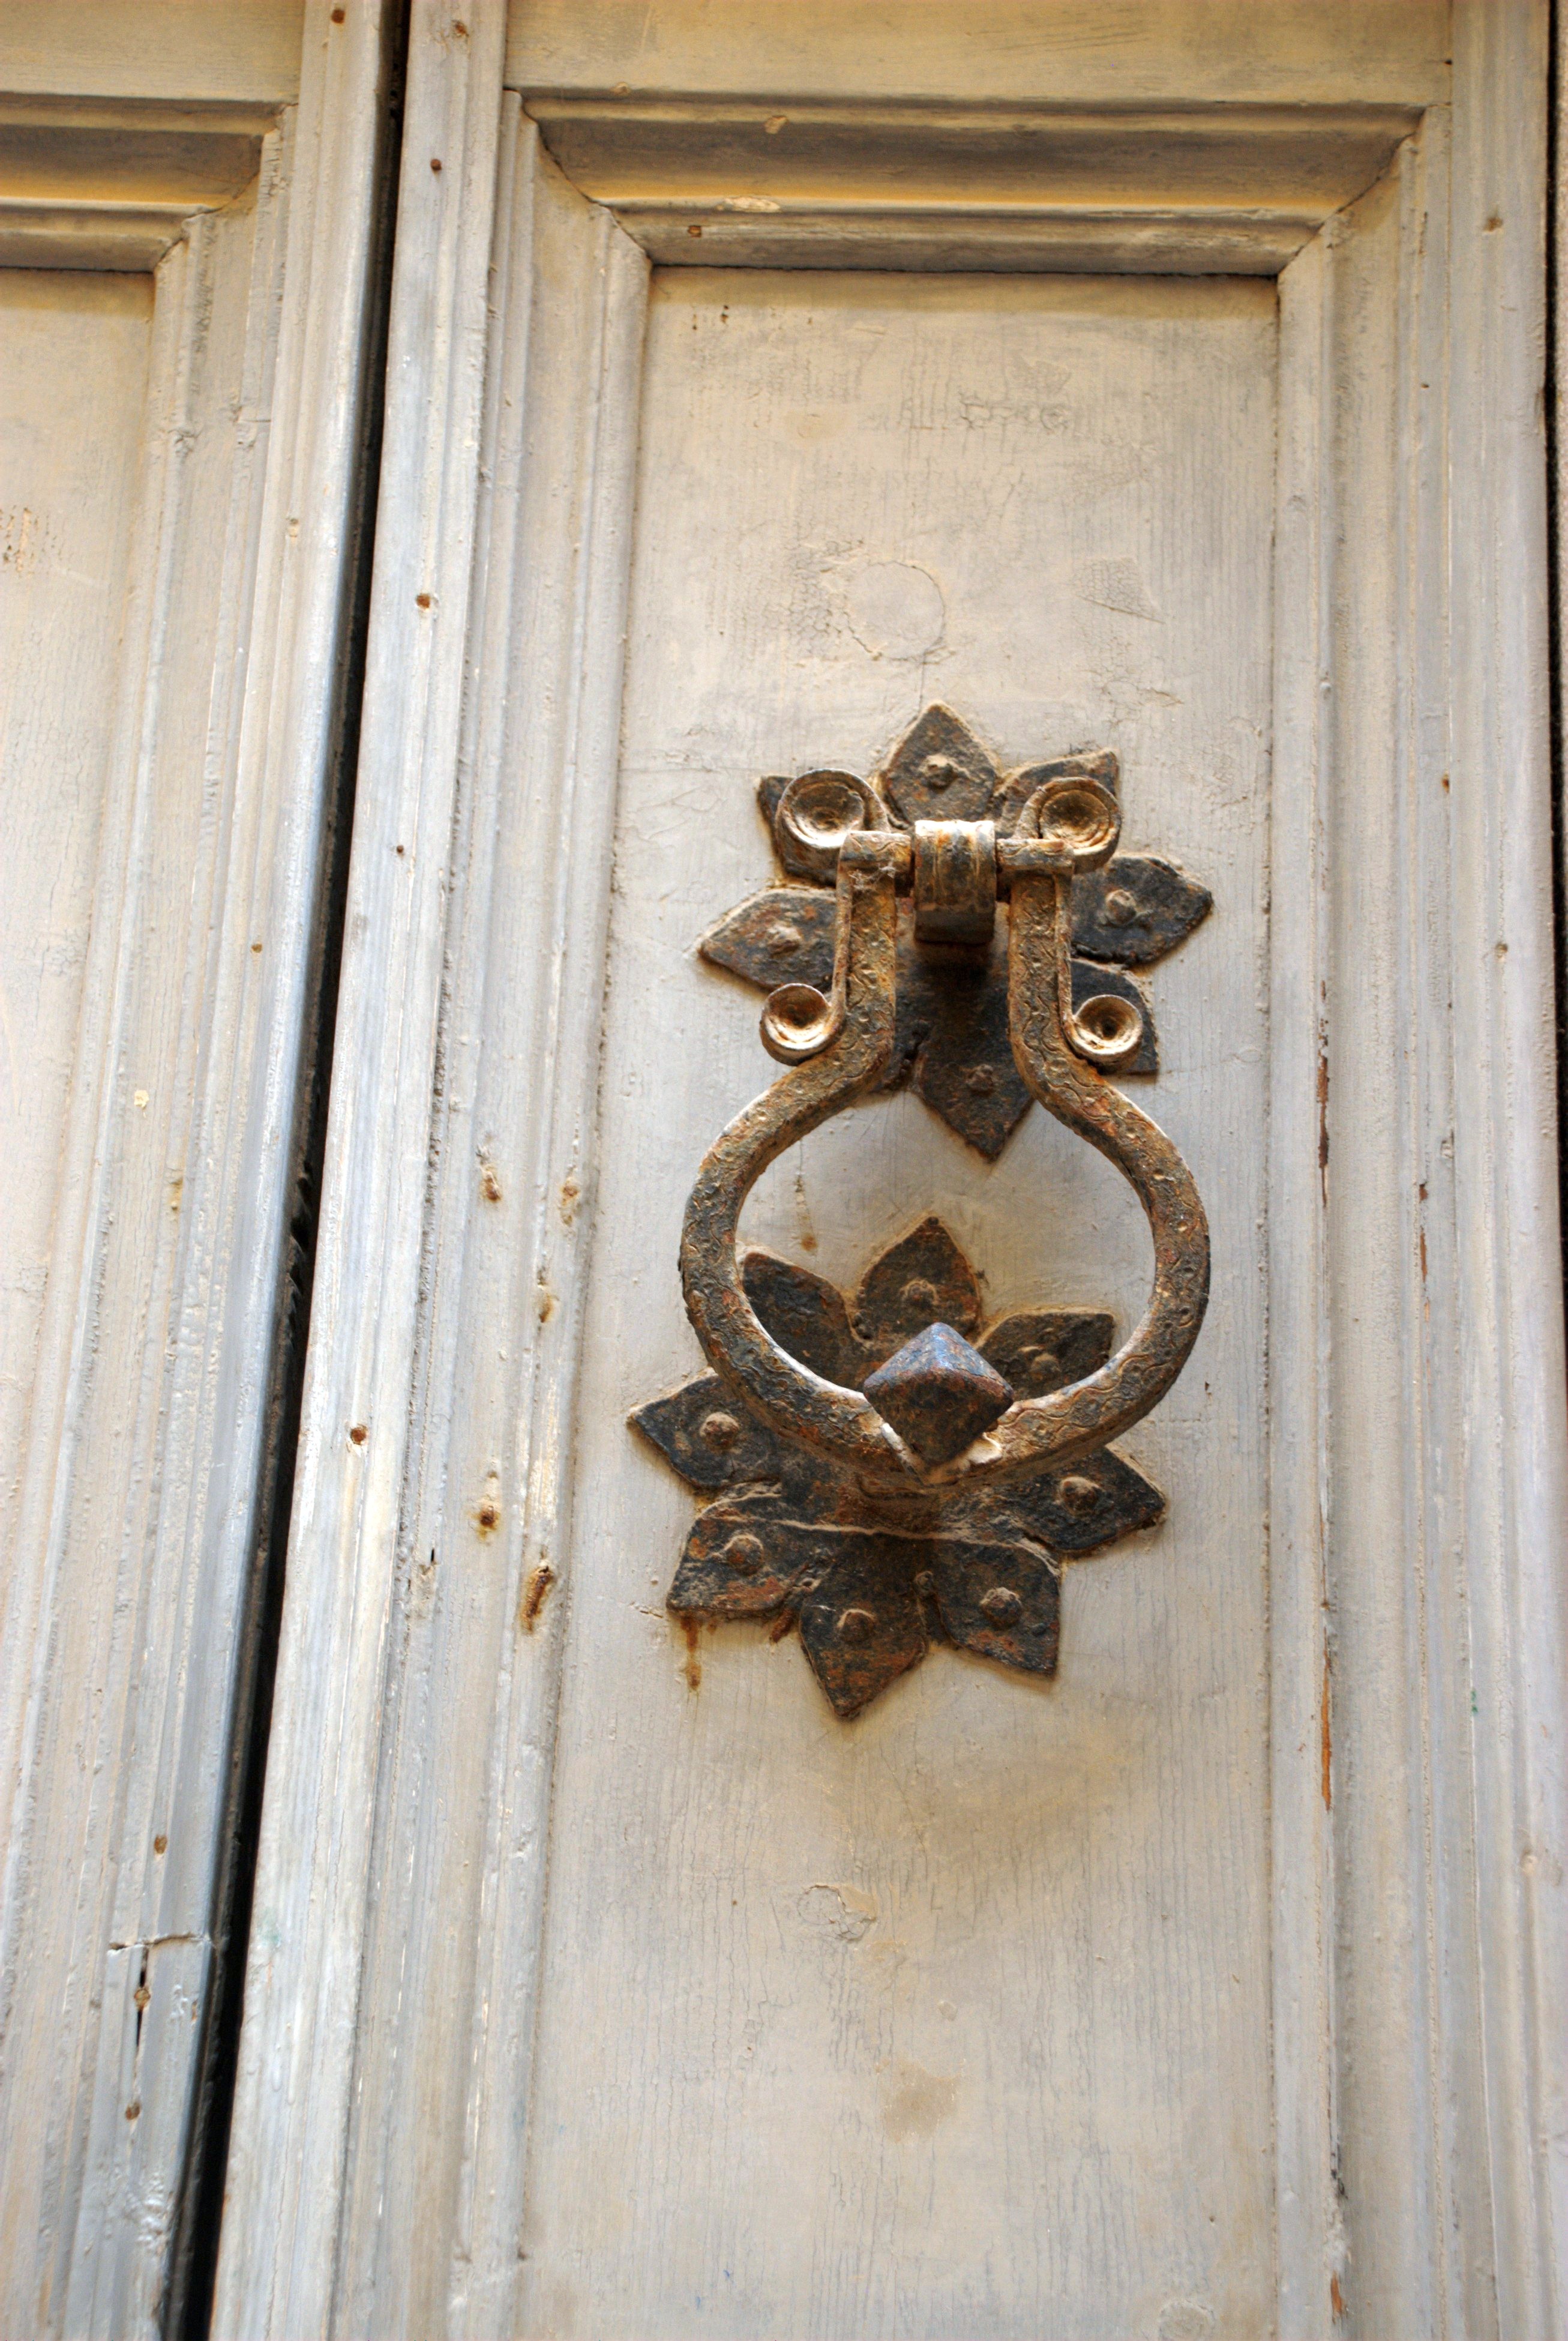
wood, window, town, number, city, europe, nikon, door, cool image, croatia, carving, d80, istria, adriatic, nikond80, rovigno, rovinj, jadran, istra, door knocker, ancient history